Pasto, Colombia

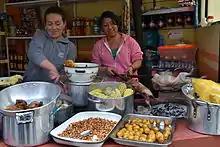
Women preparing typical local food: roast guinea pig, boiled chicken, boiled potatoes, toasted maize, pork crackling, suckling pig and maize pasties.

The main attraction in the town of Pasto is Lake Guamuez or La Cocha lake, located 27 kilometers from the city, 45 minutes by road, and 2800 meters above sea level. In the middle of the lake, there is the Island of La Corota, a National Forest Sanctuary.